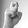
ASL letter: X